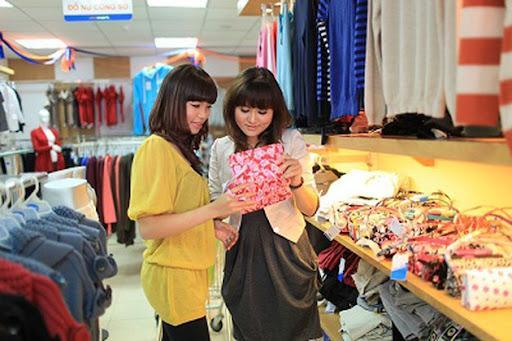
có hai cô gái đang đứng ở trong một cửa hàng quần áo